The Weeknd

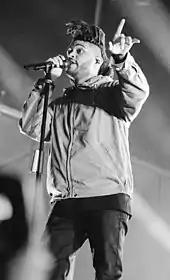
Tesfaye performing at Bumbershoot 2015

On May 17, 2013, Tesfaye released the title track to his debut studio album, "Kiss Land" and announced the album's release date of September 10. Upon its release, the album debuted at number two on the "Billboard" 200 with 96,000 copies and received generally positive reviews from music critics. Tesfaye further promoted the album with a fall tour that occurred in North America and England in September to November 2013. Between November 6 and 13, he served as an opening act for Justin Timberlake during The 20/20 Experience World Tour. He also contributed two songs to the for the 2013 film "", "Devil May Cry" and the soundtrack's second single, "Elastic Heart" with Sia and Diplo.